Family in the United States

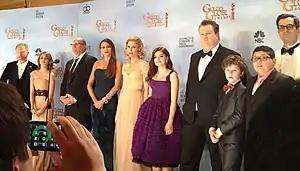
Cast of "Modern Family" at the 69th Golden Globe Awards in January 2012

A married couple was defined as a "husband and wife enumerated as members of the same household" by the U.S. Census Bureau, but they will be categorizing same-sex couples as married couples if they are married. Same-sex couples who were married were previously recognized by the Census Bureau as unmarried partners. Same-sex marriage is legally permitted across the country since June 26, 2015, when the Supreme Court issued its decision in "Obergefell v. Hodges". Polygamy is illegal throughout the U.S.